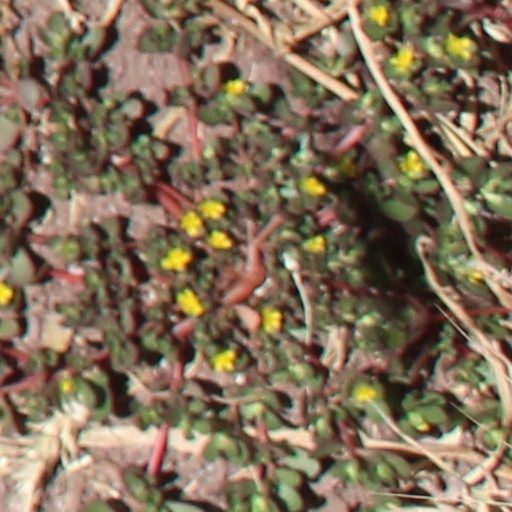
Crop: wheat